Oakland California Temple

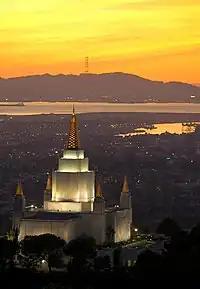
San Francisco's three pronged Sutro Tower on a mountain in the distance, with the Oakland Califorina Temple visible in the foreground.

This is the church's only temple built with a modern five-spire design. The tallest of the five spires reaches . The exterior of the temple is made of reinforced concrete faced with sierra white granite from Raymond, California. On the north and south faces of the temple are two decorative friezes; it is the last temple of the church to have such.